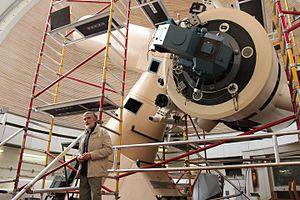
L’université de Tartu est l’université nationale estonienne, qui a son siège à Tartu. Fondée en 1632 alors que Tartu était dans le duché de Livonie, sous la domination de la Suède, par Gustave II Adolphe de Suède, c’est la deuxième plus ancienne université des Pays baltes après l'université de Vilnius, qui date de 1579. L'enseignement s'y fait alors en latin.